Castlevania: The Adventure ReBirth

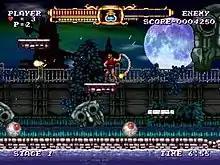
The player-character Christopher can collect whip upgrades, with the last one allowing him to shoot fire balls.

"The Adventure ReBirth" consists of six areas that the player has to complete in order to finish the game. Toward the end of each area is a boss the player has to defeat before advancing to the next stage.